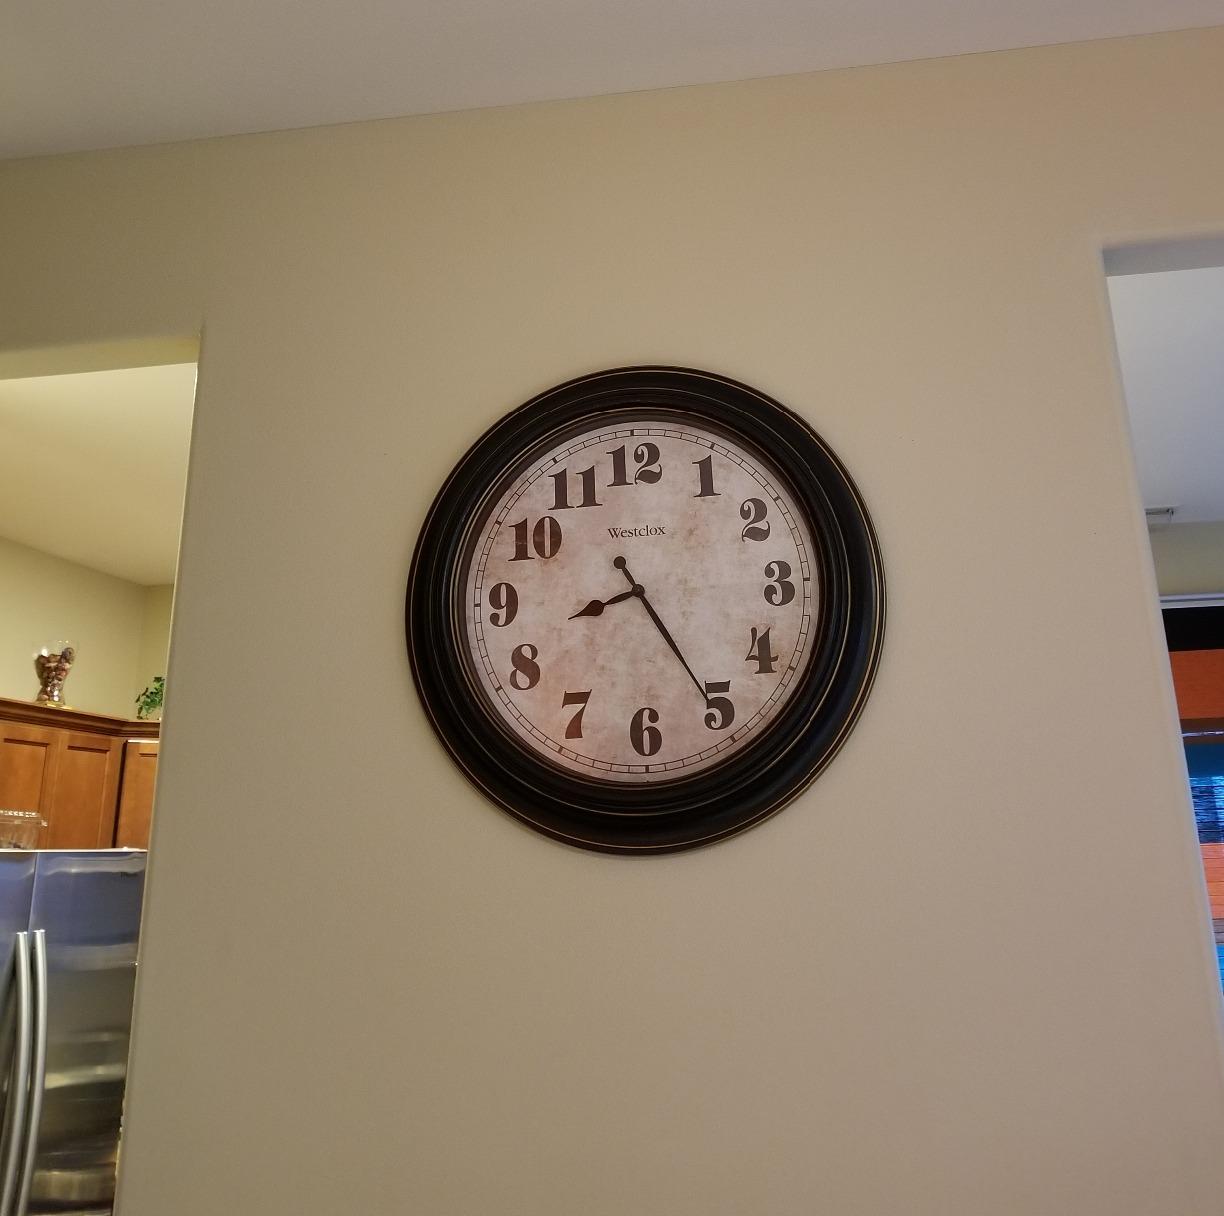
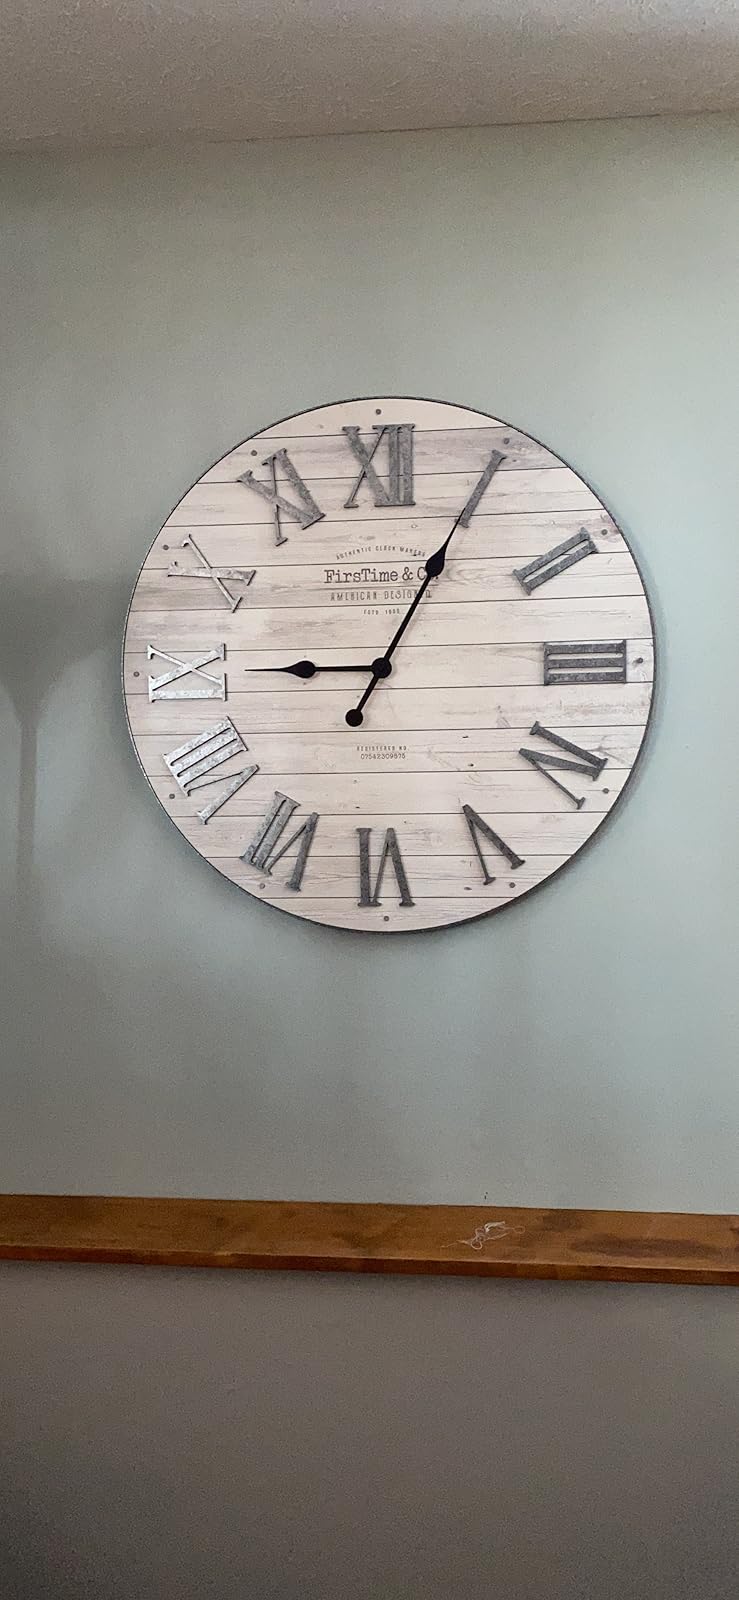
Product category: clock
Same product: no